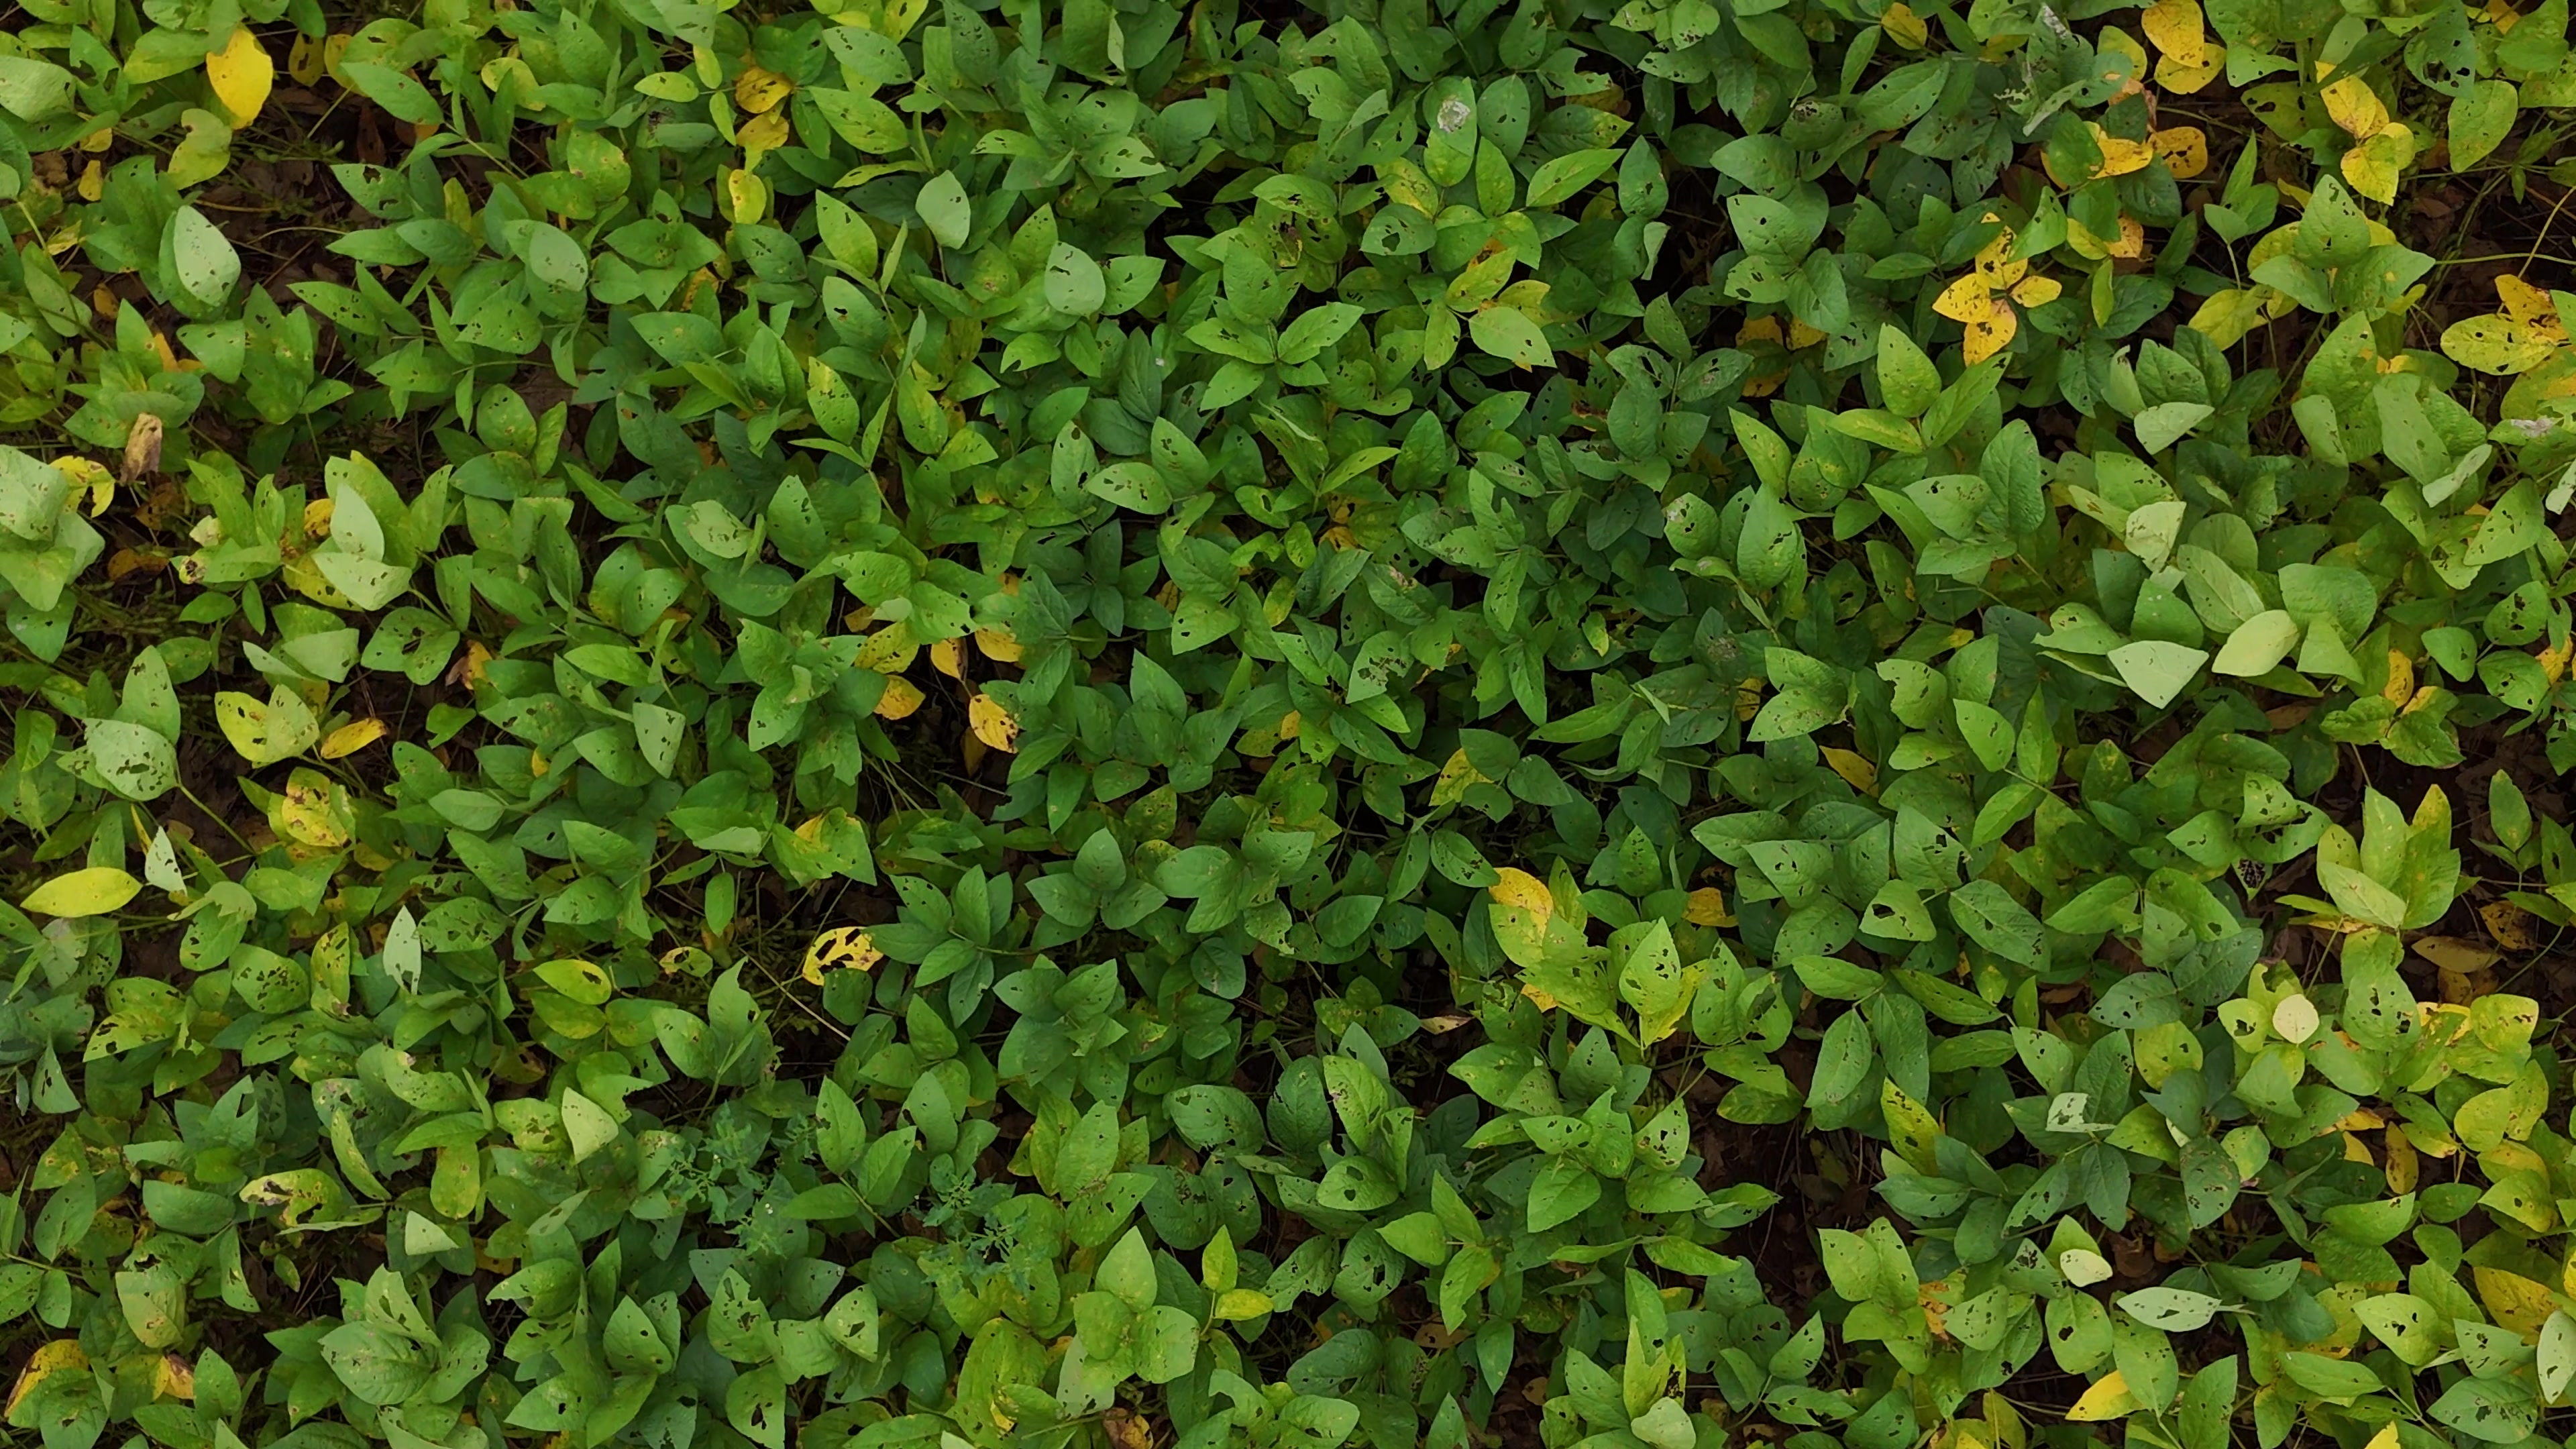
Label: Rust